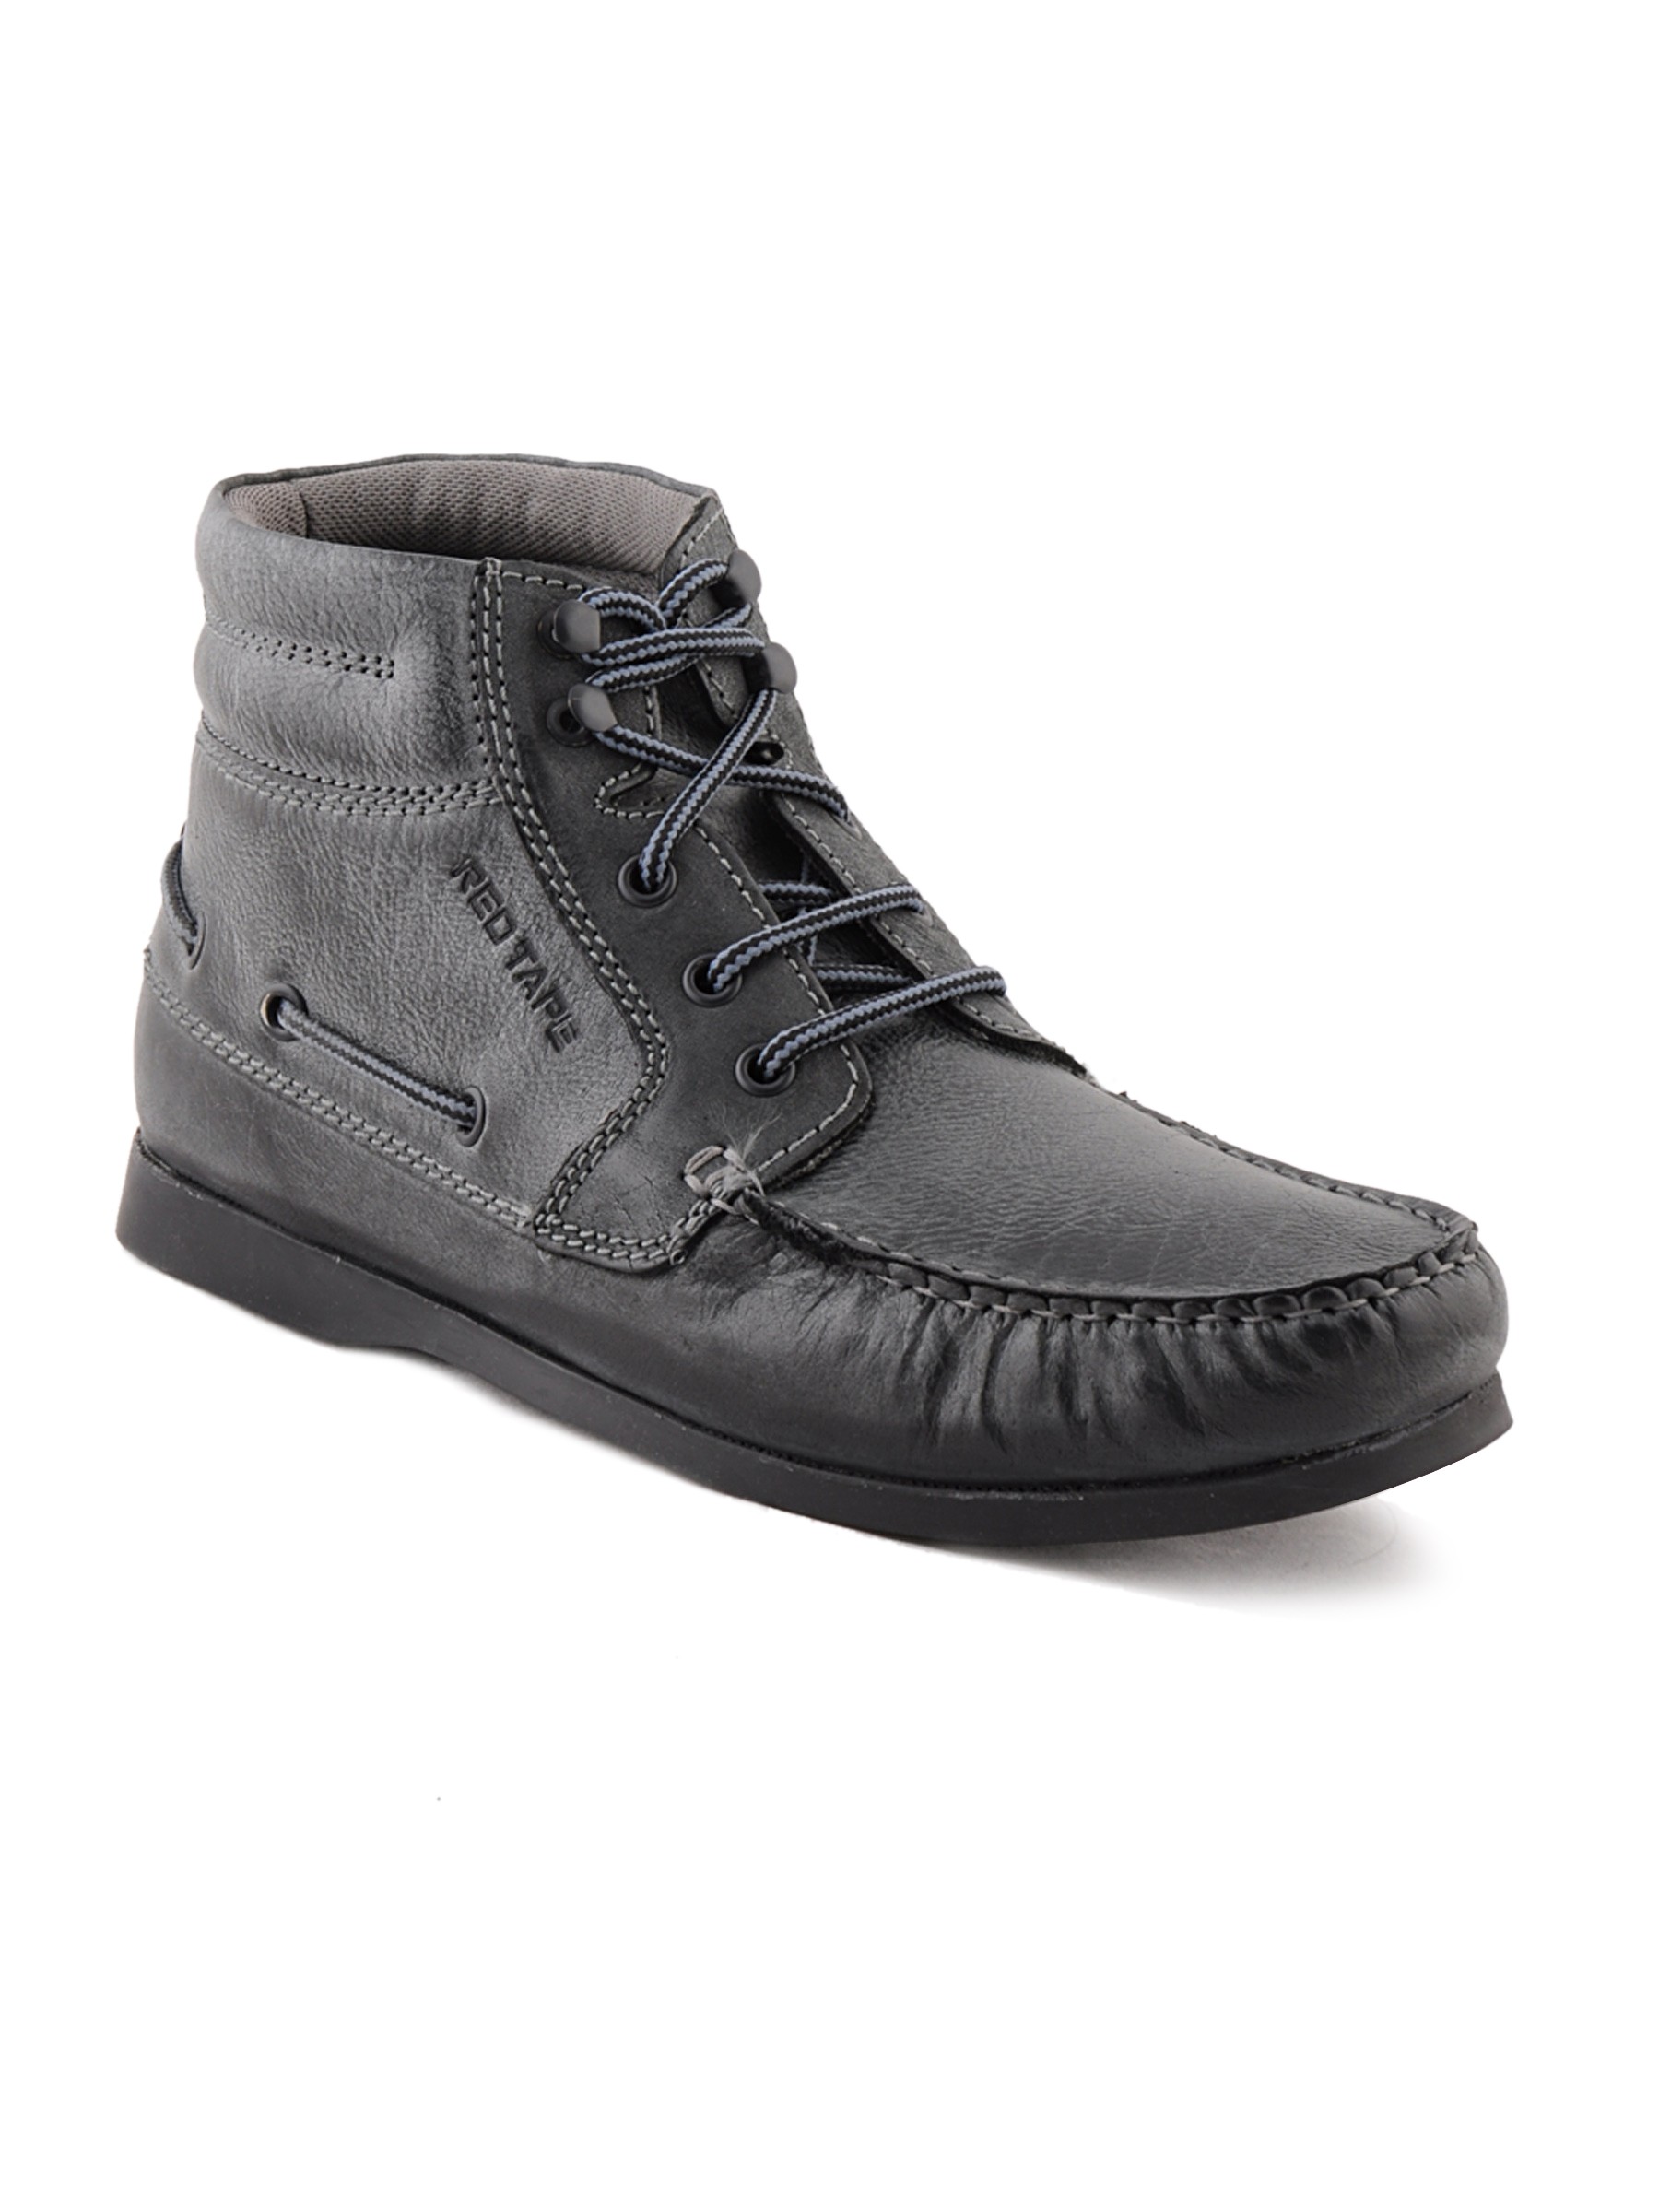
Red Tape Men Casual Grey Casual Shoes
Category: Footwear / Shoes / Casual Shoes
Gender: Men
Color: Grey
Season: Winter 2018
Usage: Casual